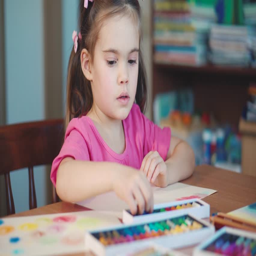
girl draws with crayons at the table .